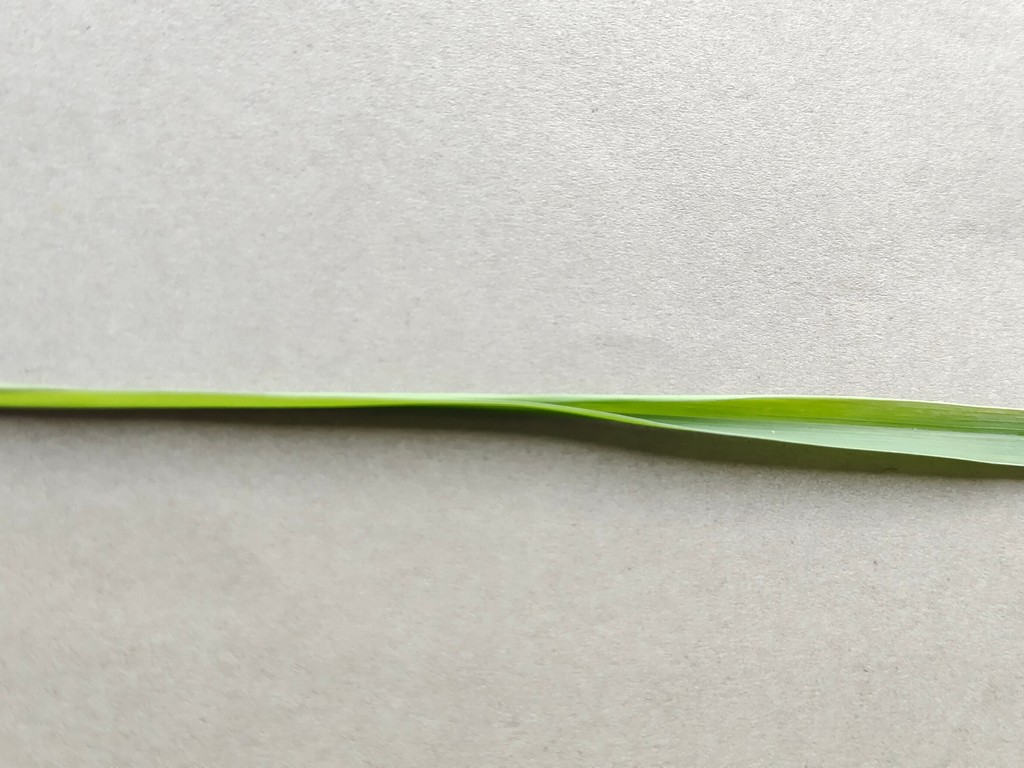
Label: Healthy